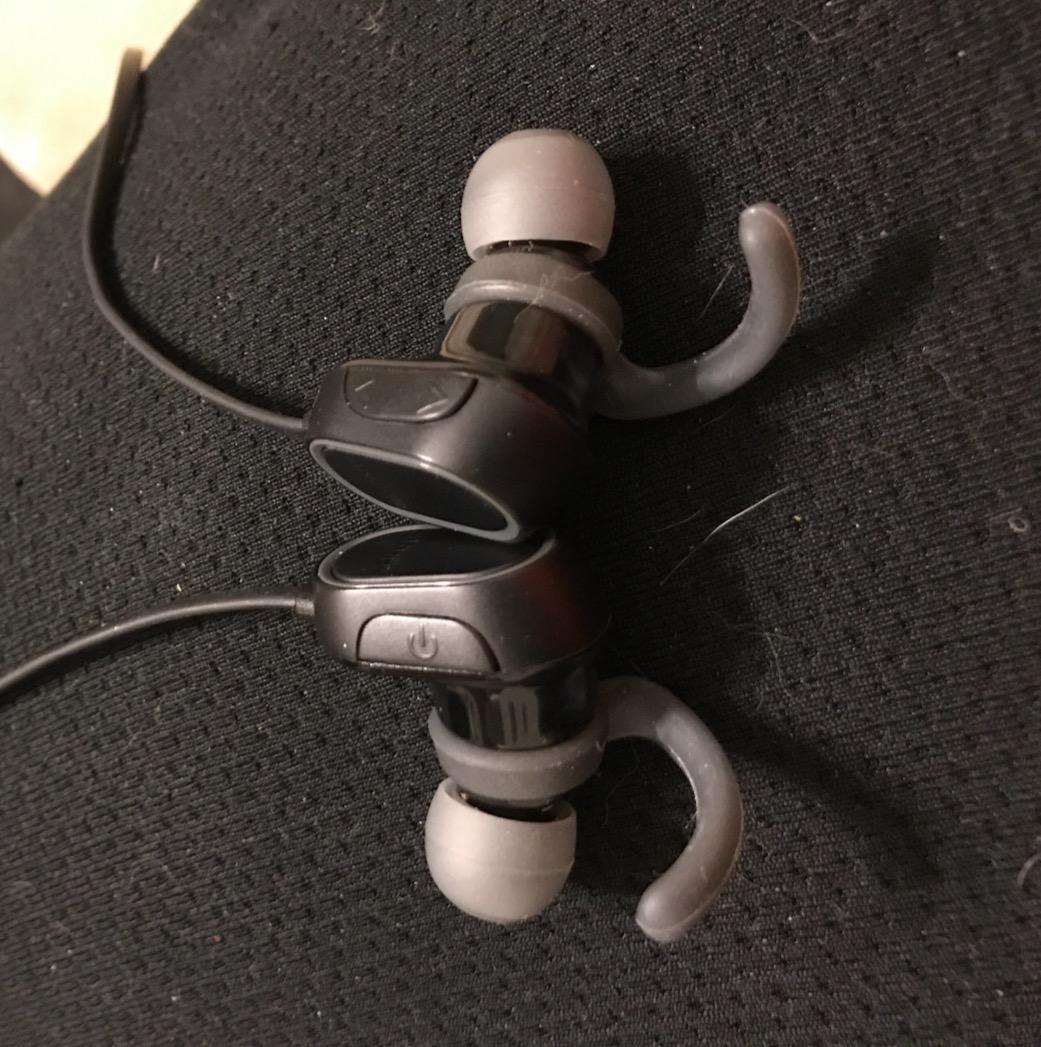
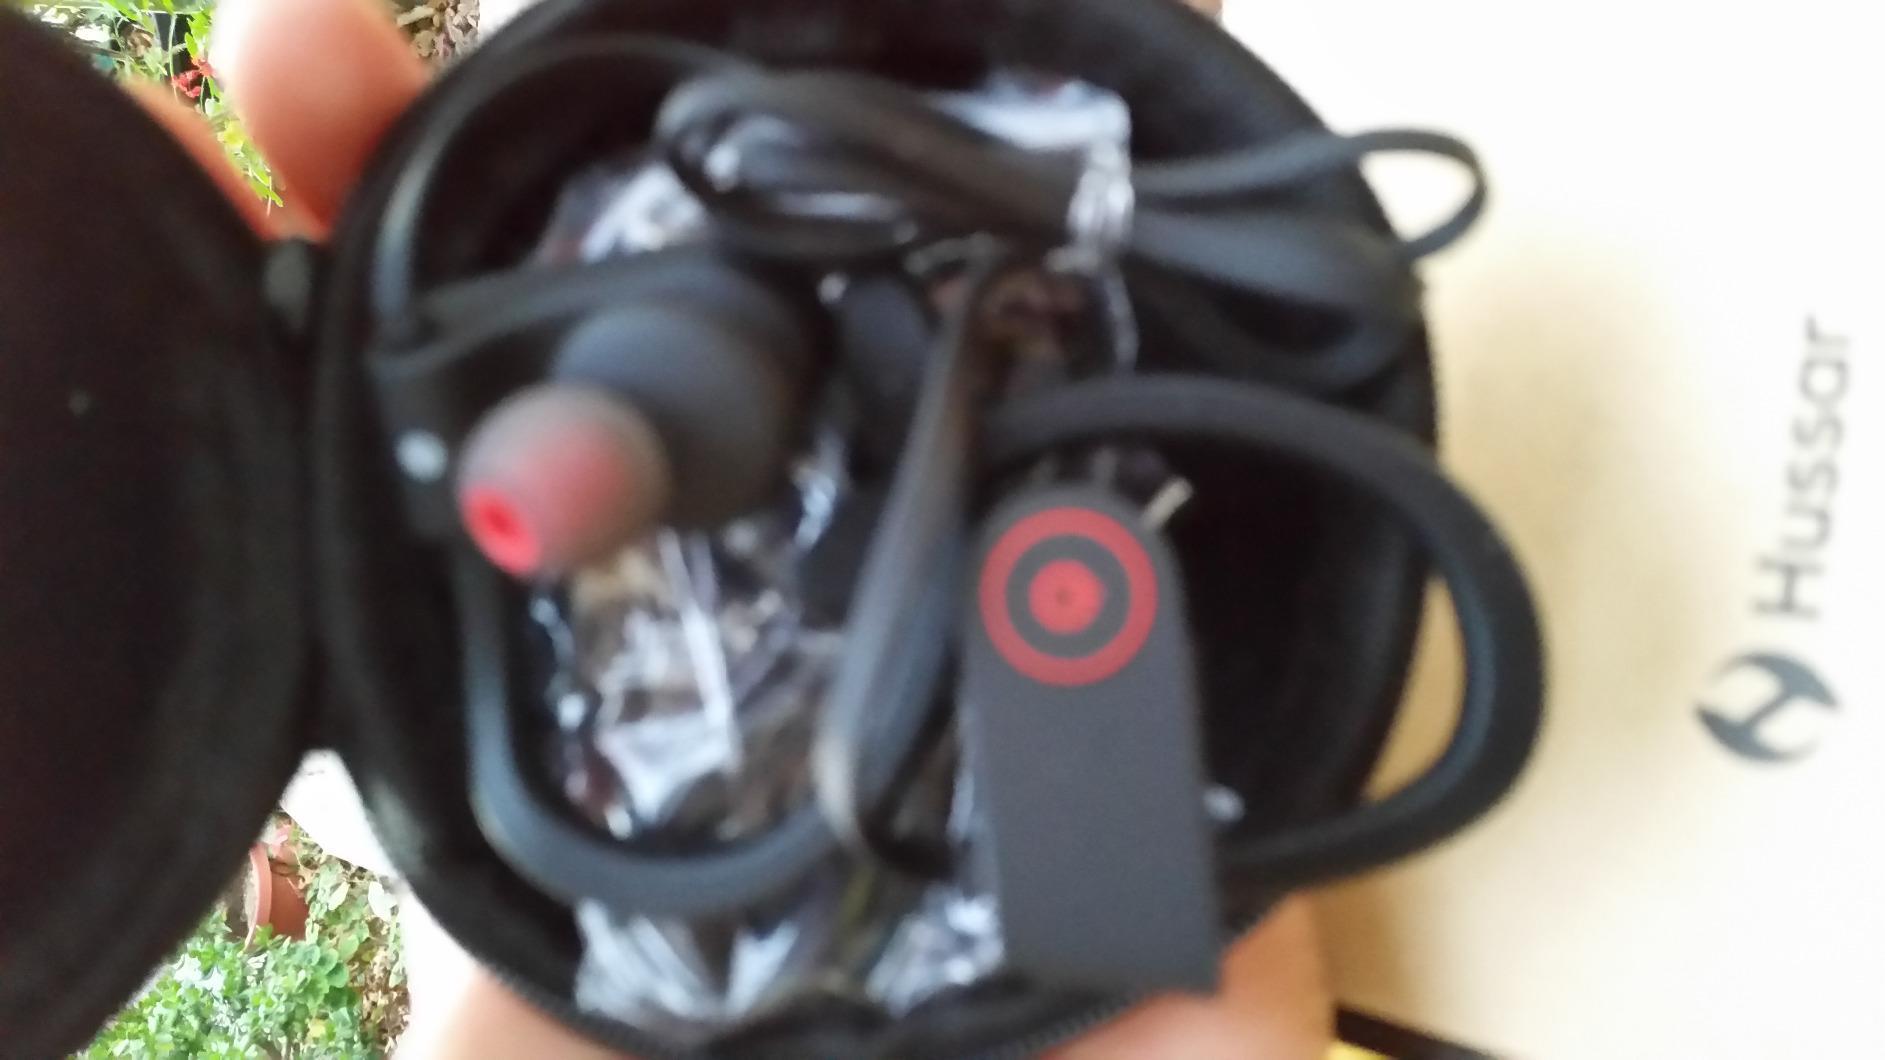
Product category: headphones
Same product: no